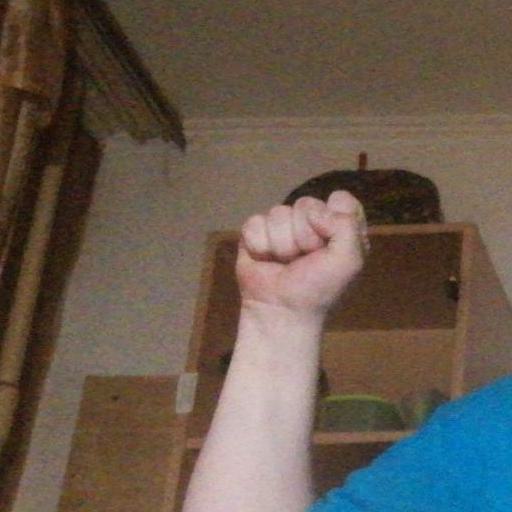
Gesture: fist